Lô Borges

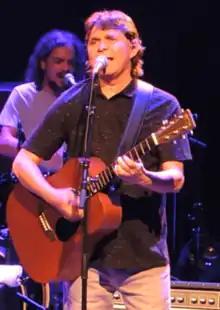
Lô Borges in 2017

Salomão Borges Filho (born January 10, 1952), known professionally as Lô Borges, is a Brazilian songwriter, singer, and guitarist.